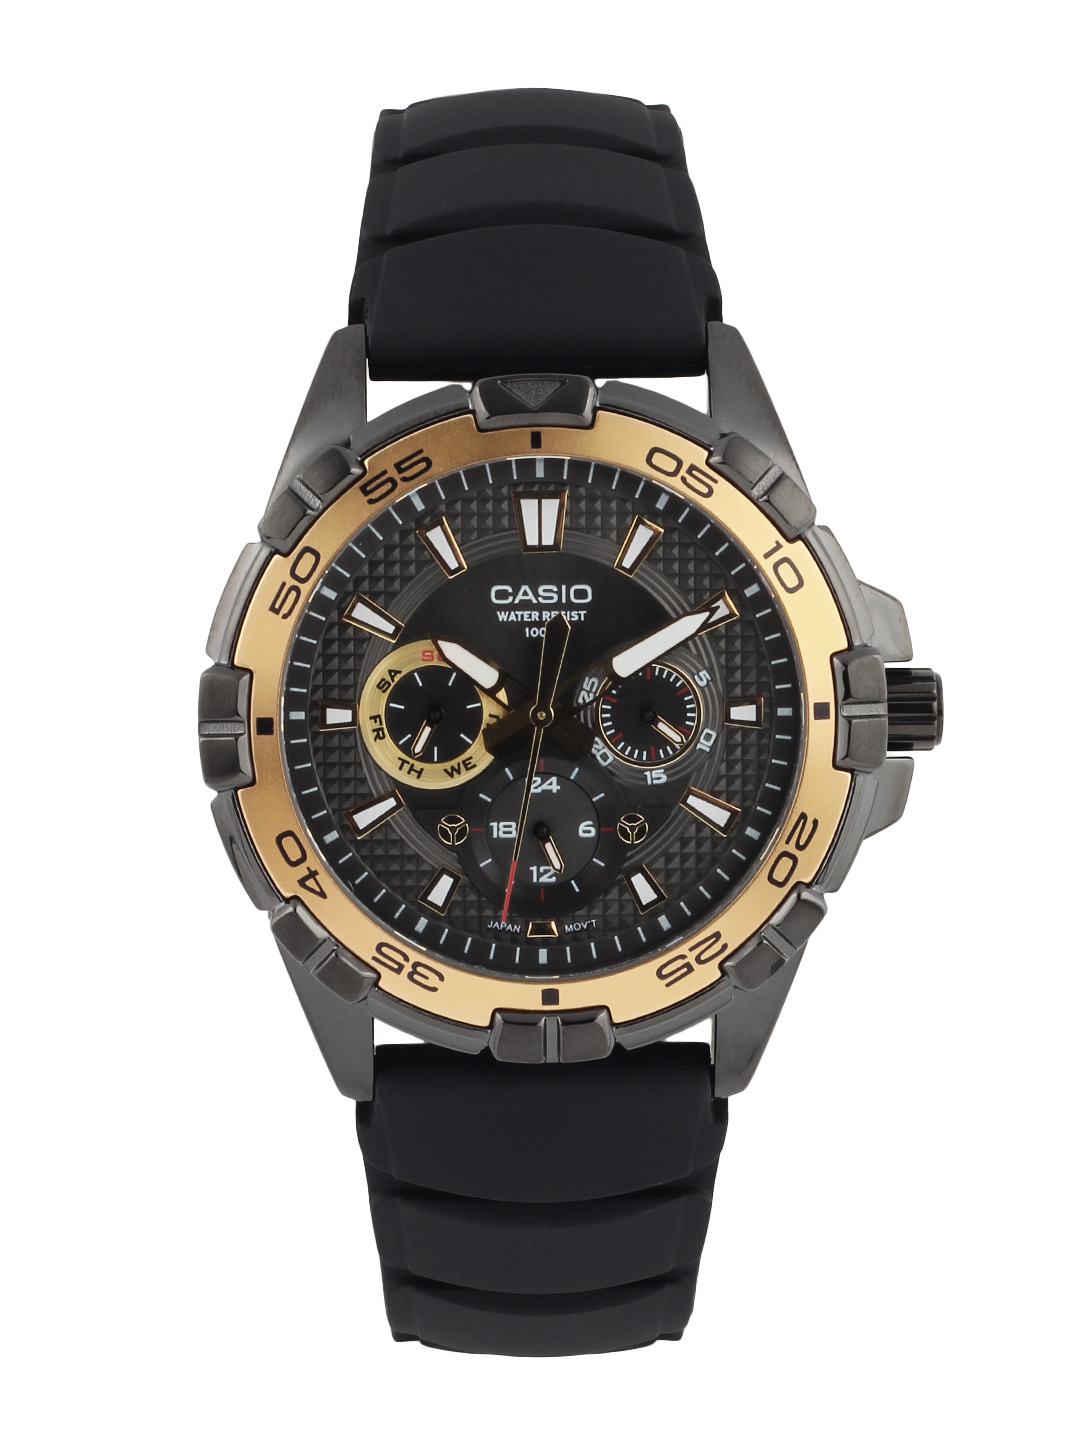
CASIO ENTICER Men Black Dial Watch A514 MTD-1069B-1A1VDF
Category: Accessories / Watches / Watches
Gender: Men
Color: Black
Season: Winter 2016
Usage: Casual